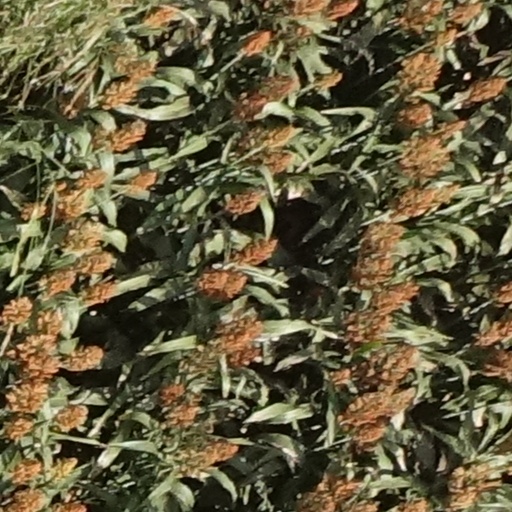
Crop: sorghum